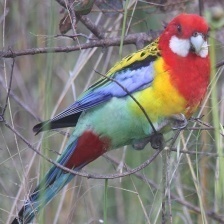
Species: EASTERN ROSELLA
Scientific name: PLATYCERCUS EXIMIUS